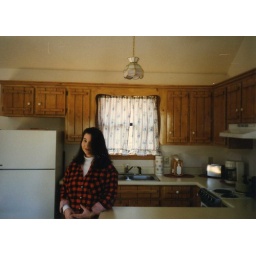
Lisa in kitchen at cabin in Georgia mountains